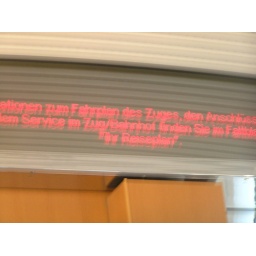
the train status appear in this glass like thing